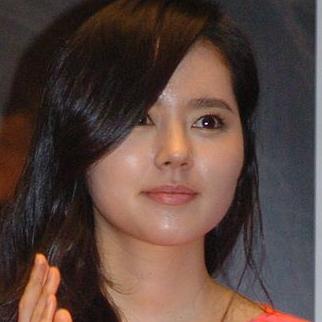
Age: 29